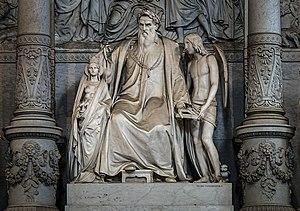
La basilique Santa Maria Gloriosa dei Frari, appelée communément I Frari, est une des principales églises de Venise. Elle est située sur le Campo dei Frari, dans le sestiere de San Polo. Dédiée à l'Assomption de Marie, elle a reçu le titre de basilique mineure.